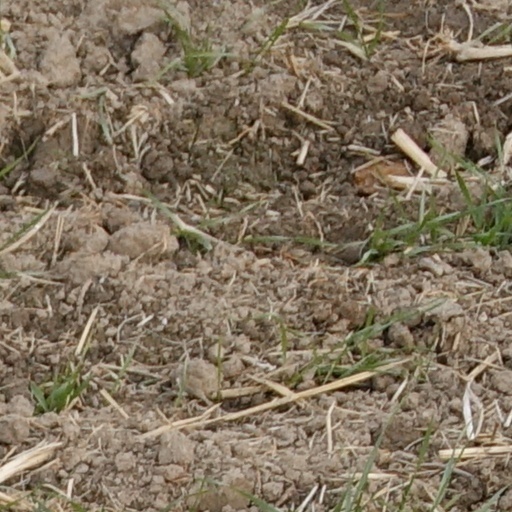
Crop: wheat